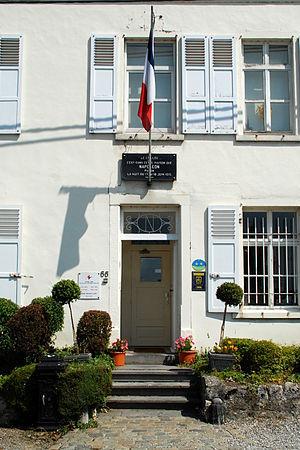
Belgique - Brabant wallon - Genappe - Ferme du Caillou
La Ferme du Caillou est la ferme dans laquelle fut établi le dernier Quartier Général de Napoléon la veille de la bataille de Waterloo.